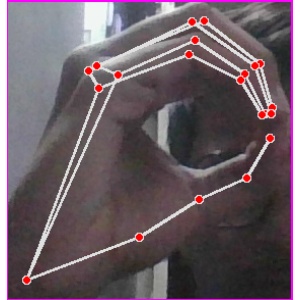
अक्षर: ठ